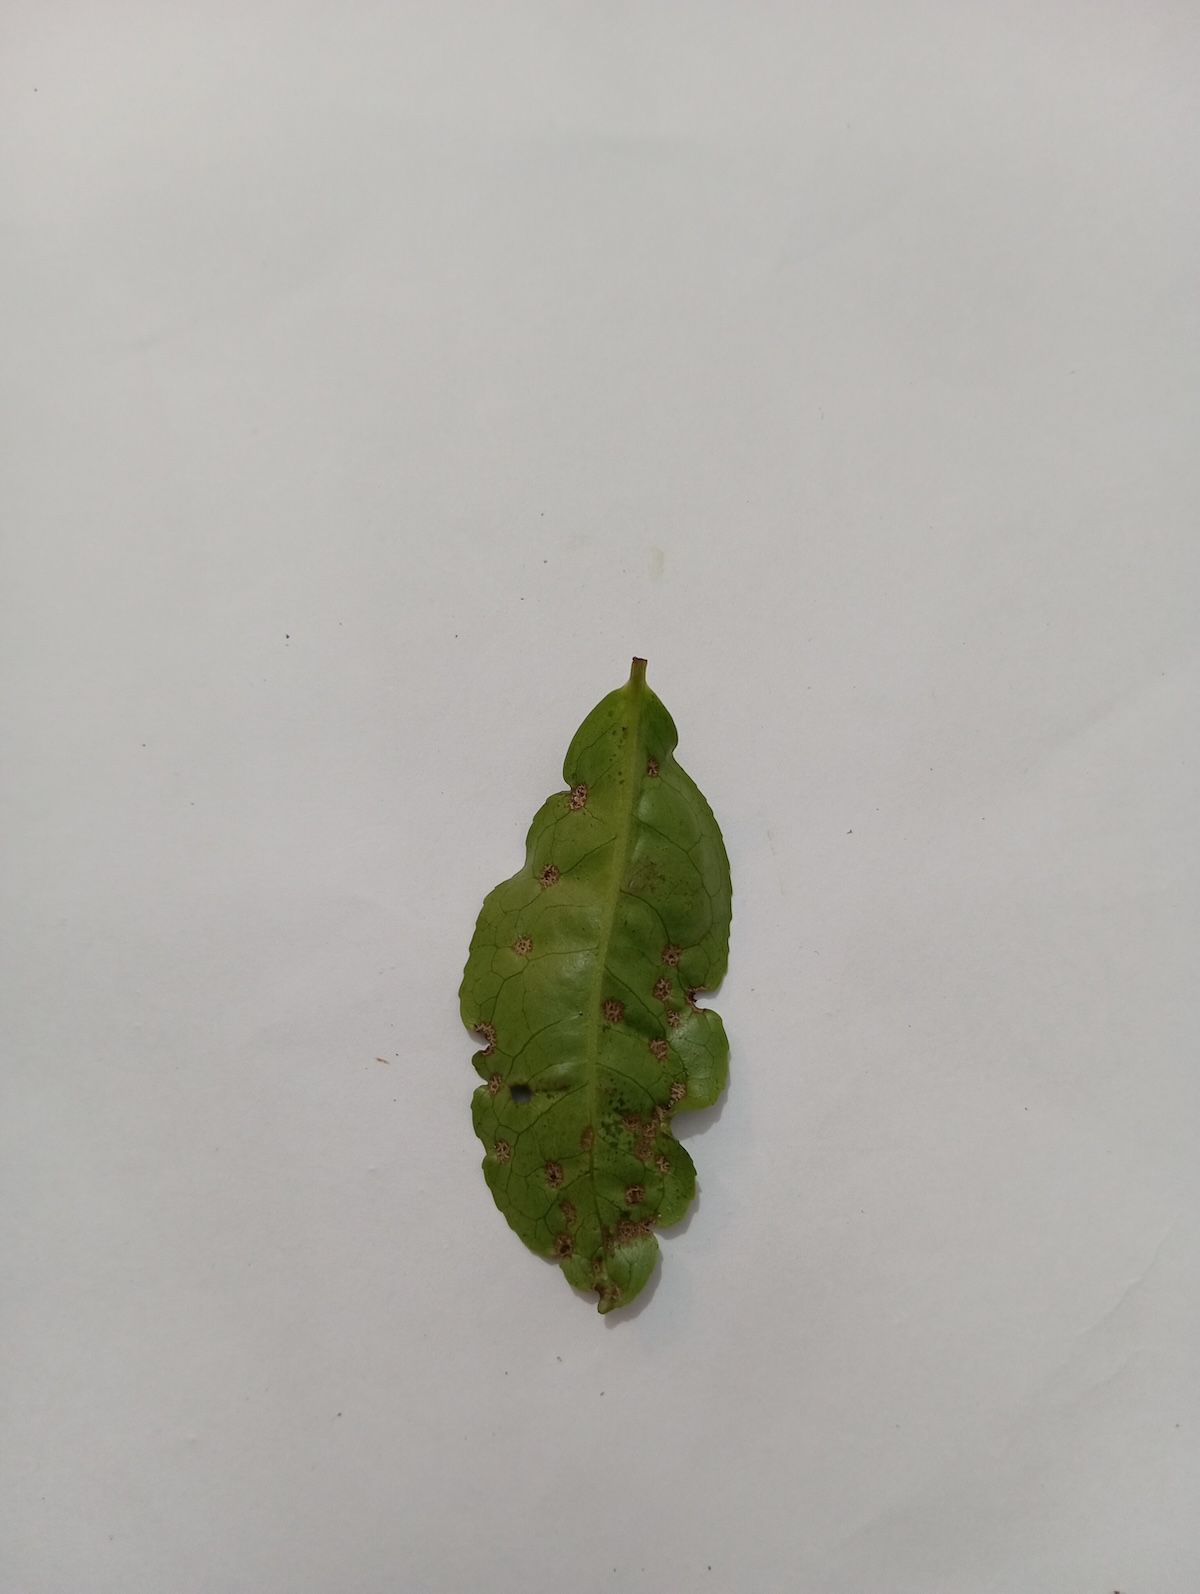
Label: Green mirid bug